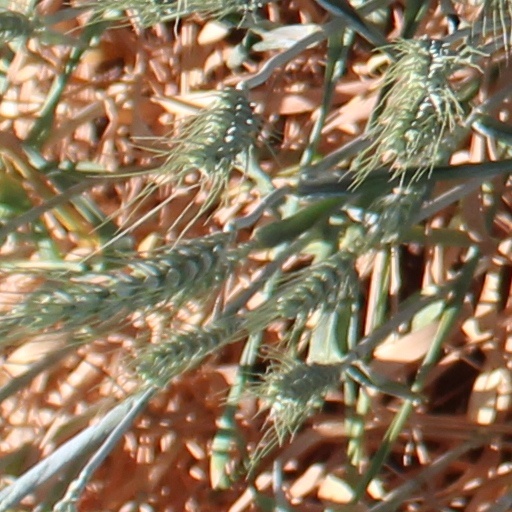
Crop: wheat